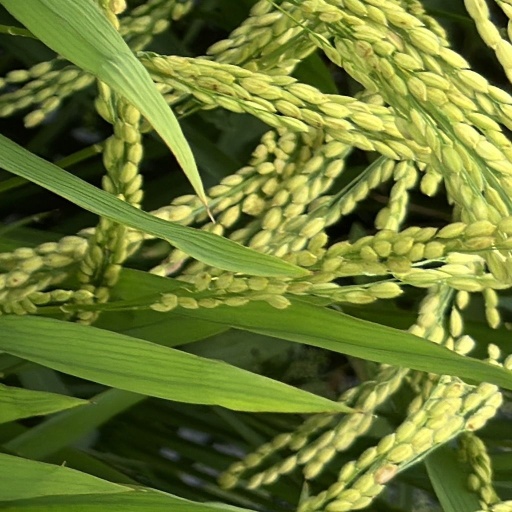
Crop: rice